Sarah Oakley

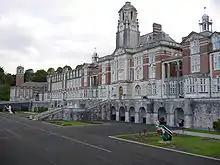
Britannia Royal Naval College

In May 2012, Oakley was given her first command, HMS "Mersey", a River-class offshore patrol vessel on fisheries protection duties in home waters. She later commanded another of the class, HMS "Clyde", the navy’s patrol ship based in the Falkland Islands. On 18 November 2015, "Clyde" helped to rescue passengers and crew from the cruise ship "Le Boreal", drifting off the Falkland Islands after an engine room fire had caused passengers to take to the boats. At 21 knots, it took "Clyde" four hours to reach the spot, off the north end of Falkland Sound. "Clyde" resupplied one of the two larger lifeboats with fuel and took on people from the smaller lifeboats, then escorted them to Falkland Sound, where passengers transferred to "Le Boreal"s sister ship, .